Sex in advertising

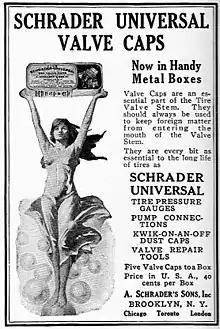
An early example of sexual imagery in advertising (1921)

Sex appeal in advertising is a common tactic employed to promote products and services. Research indicates that sexually appealing content, including imagery, is often used to shape or alter the consumer's perception of a brand, even if it is not directly related to the product or service being advertised. This approach, known as "sex sells," has become more prevalent among companies, leading to controversies surrounding the use of sexual campaigns in advertising.